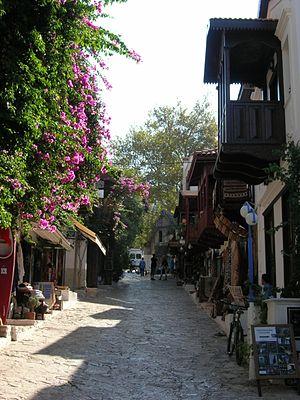
La Riviera turque est une région géographique le long de la côte méditerranéenne de la Turquie dans les provinces d'Antalya, de Muğla, d'Aydın, le sud de la province d'Izmir et la partie occidentale de la province de Mersin. La combinaison d'un climat favorable, d'une mer chaude propice à l'héliotropisme, d'une côte s'étendant sur un millier de kilomètres sur les bords de la mer Égée et de la mer Méditerranée, et d'un grand nombre de sites naturels et archéologiques, font de la Riviera turque une destination touristique internationalement reconnue.